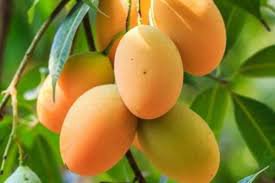
Label: Mango